Griffith Observatory

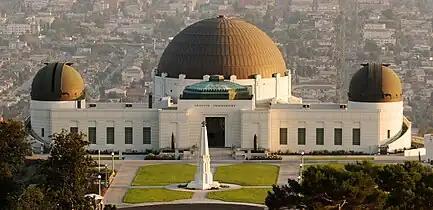
Griffith Observatory, September 2006

Griffith Observatory is an observatory in Los Angeles, California, on the south-facing slope of Mount Hollywood in Griffith Park. It commands a view of the Los Angeles Basin including Downtown Los Angeles to the southeast, Hollywood to the south, and the Pacific Ocean to the southwest. The observatory is a popular tourist attraction with a close view of the Hollywood Sign and an extensive array of space and science-related displays. It is named after its benefactor, Griffith J. Griffith. Admission has been free since the observatory's opening in 1935, in accordance with the benefactor's will.